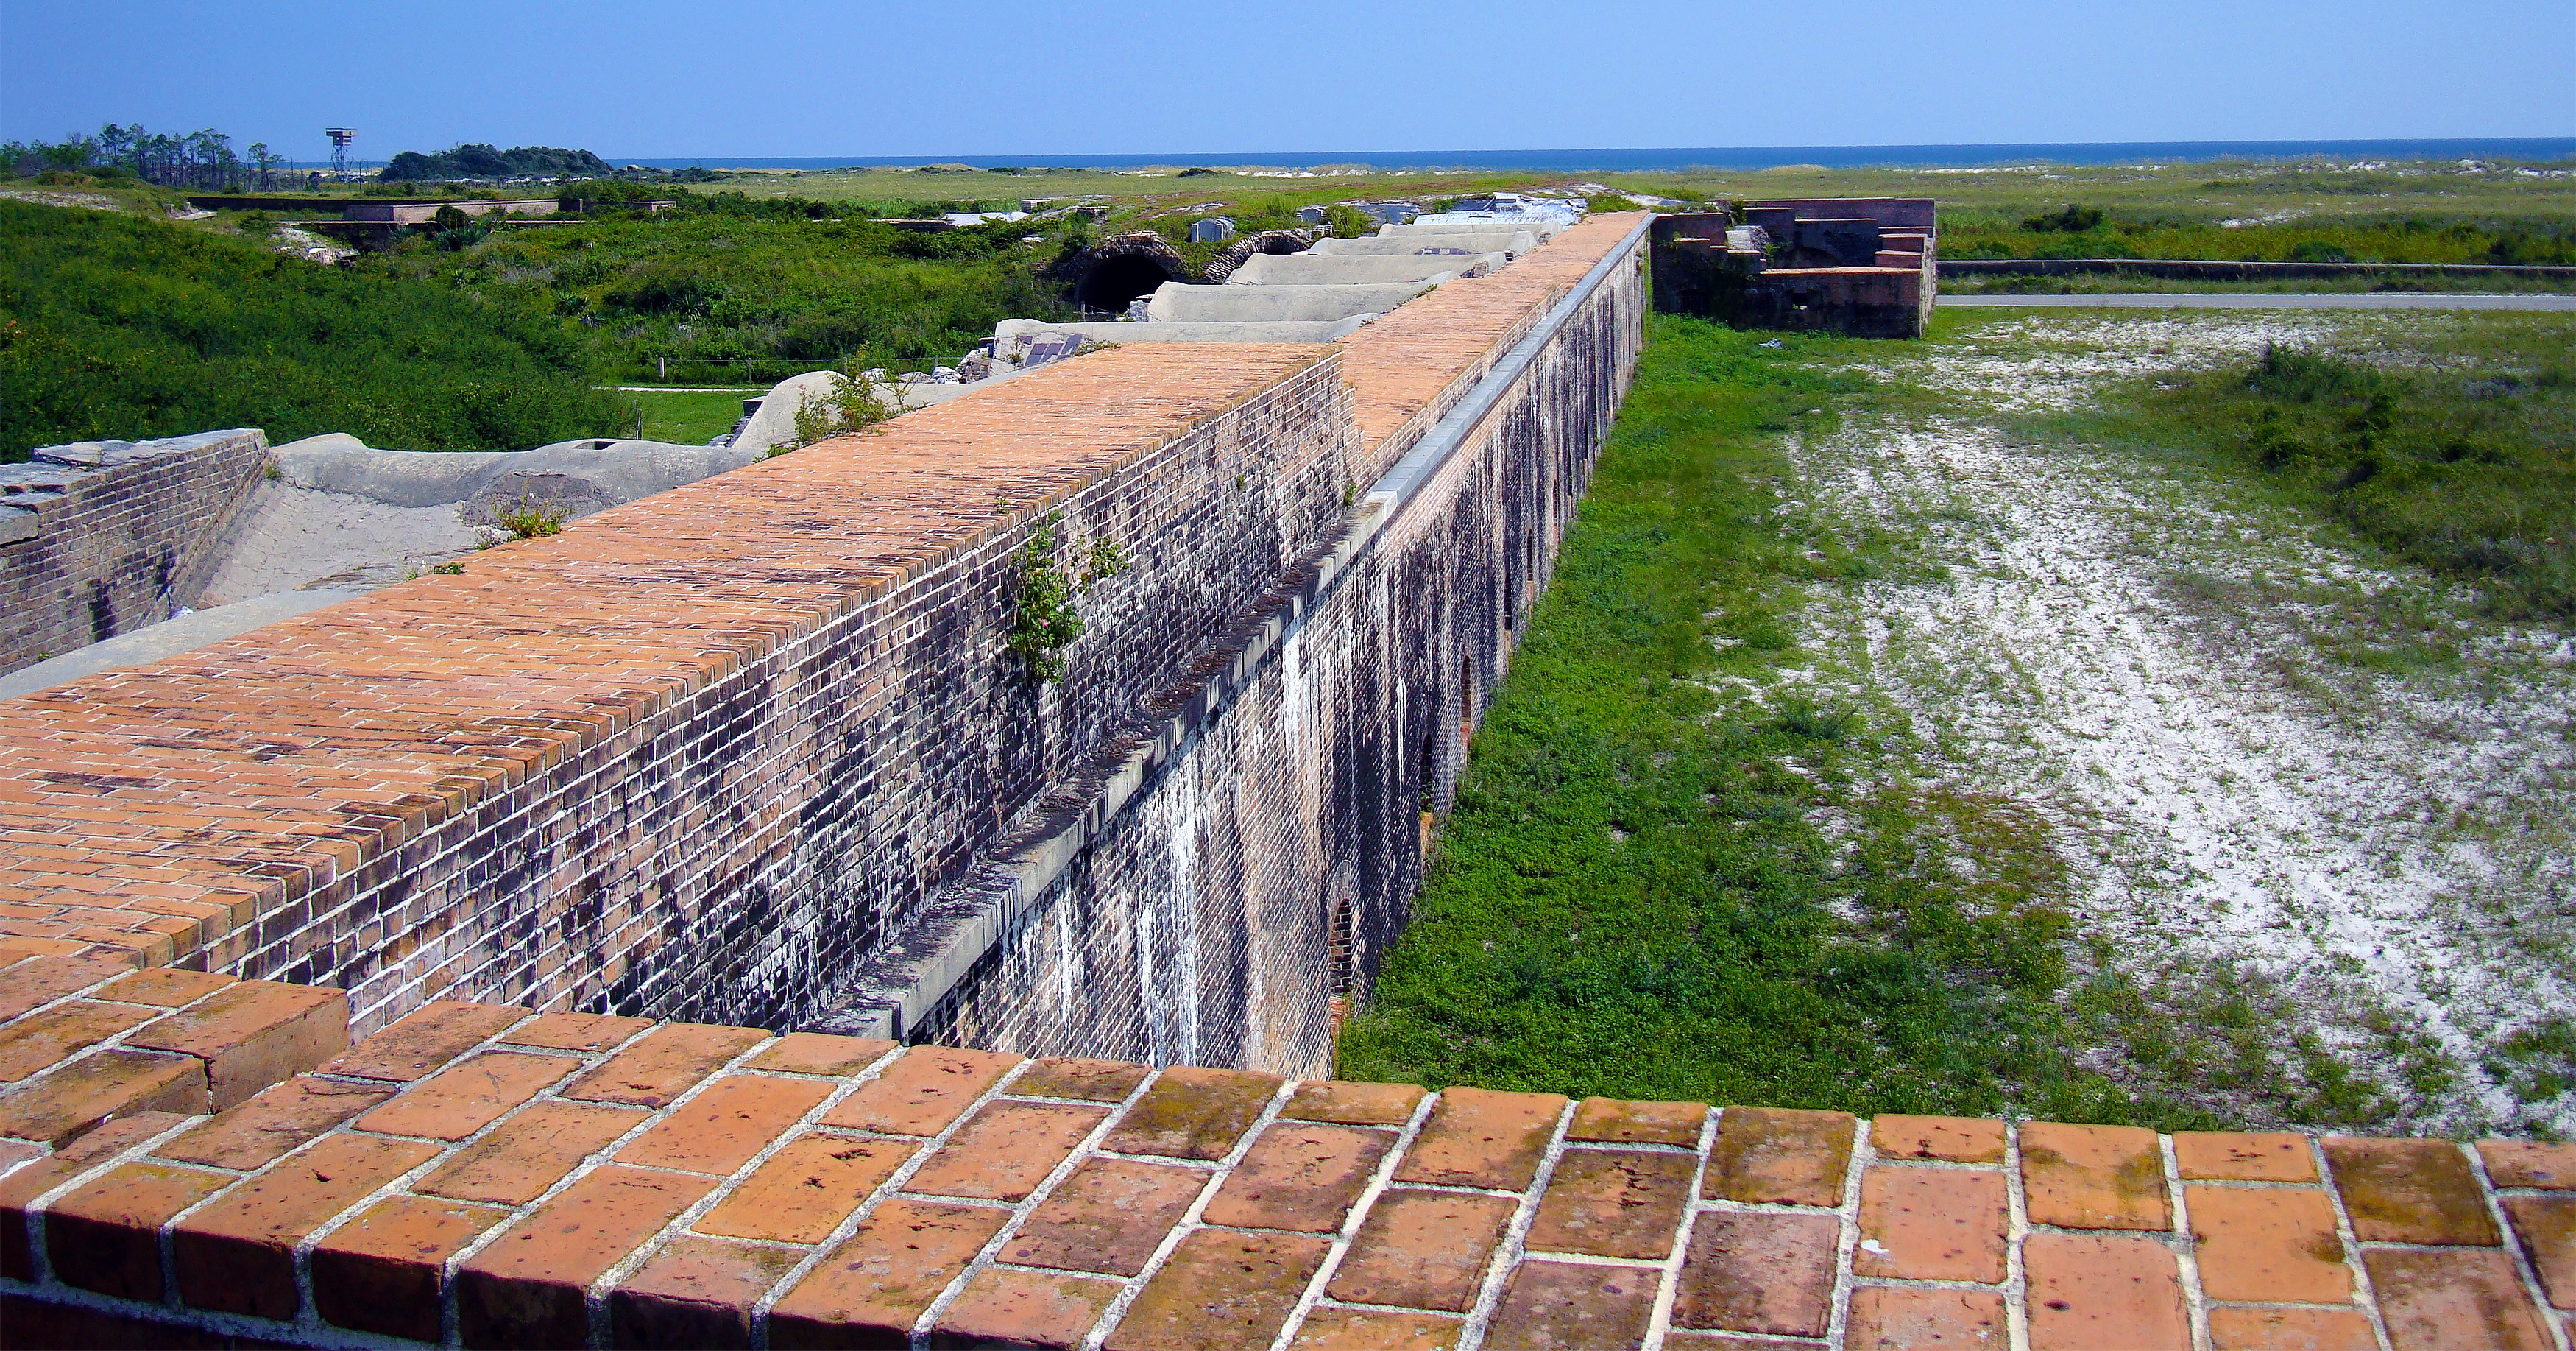
coast, architecture, building, old, wall, walkway, travel, ancient, landmark, sightseeing, exterior, reservoir, decay, historic, tourism, terrain, waterway, brick wall, war, place, ruins, bricks, decaying, history, fort, famous, historical, florida, destination, architectural, prisoner, imprisoned, military fort, fort pickens, fortify, reinforcement, santa rosa island, geronimo